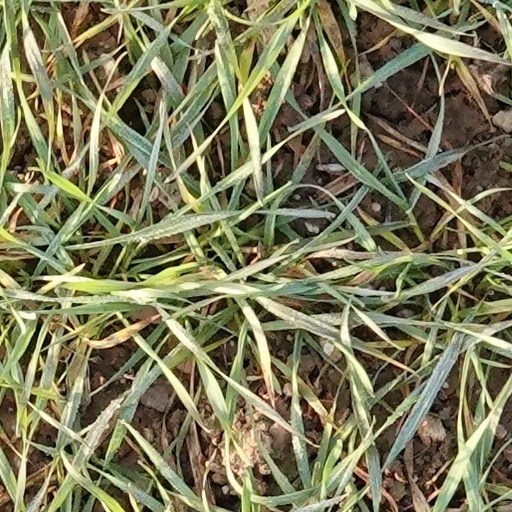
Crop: wheat